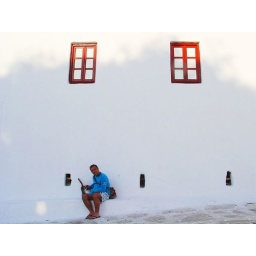
Kosta with a nice cat by a white wall. Nice colour contrast...